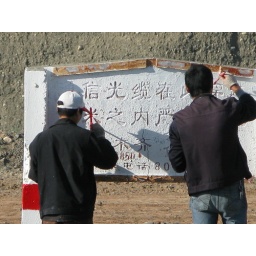
Keeping the road signs spik and span near Shiheizi City, Xinjiang Province, China